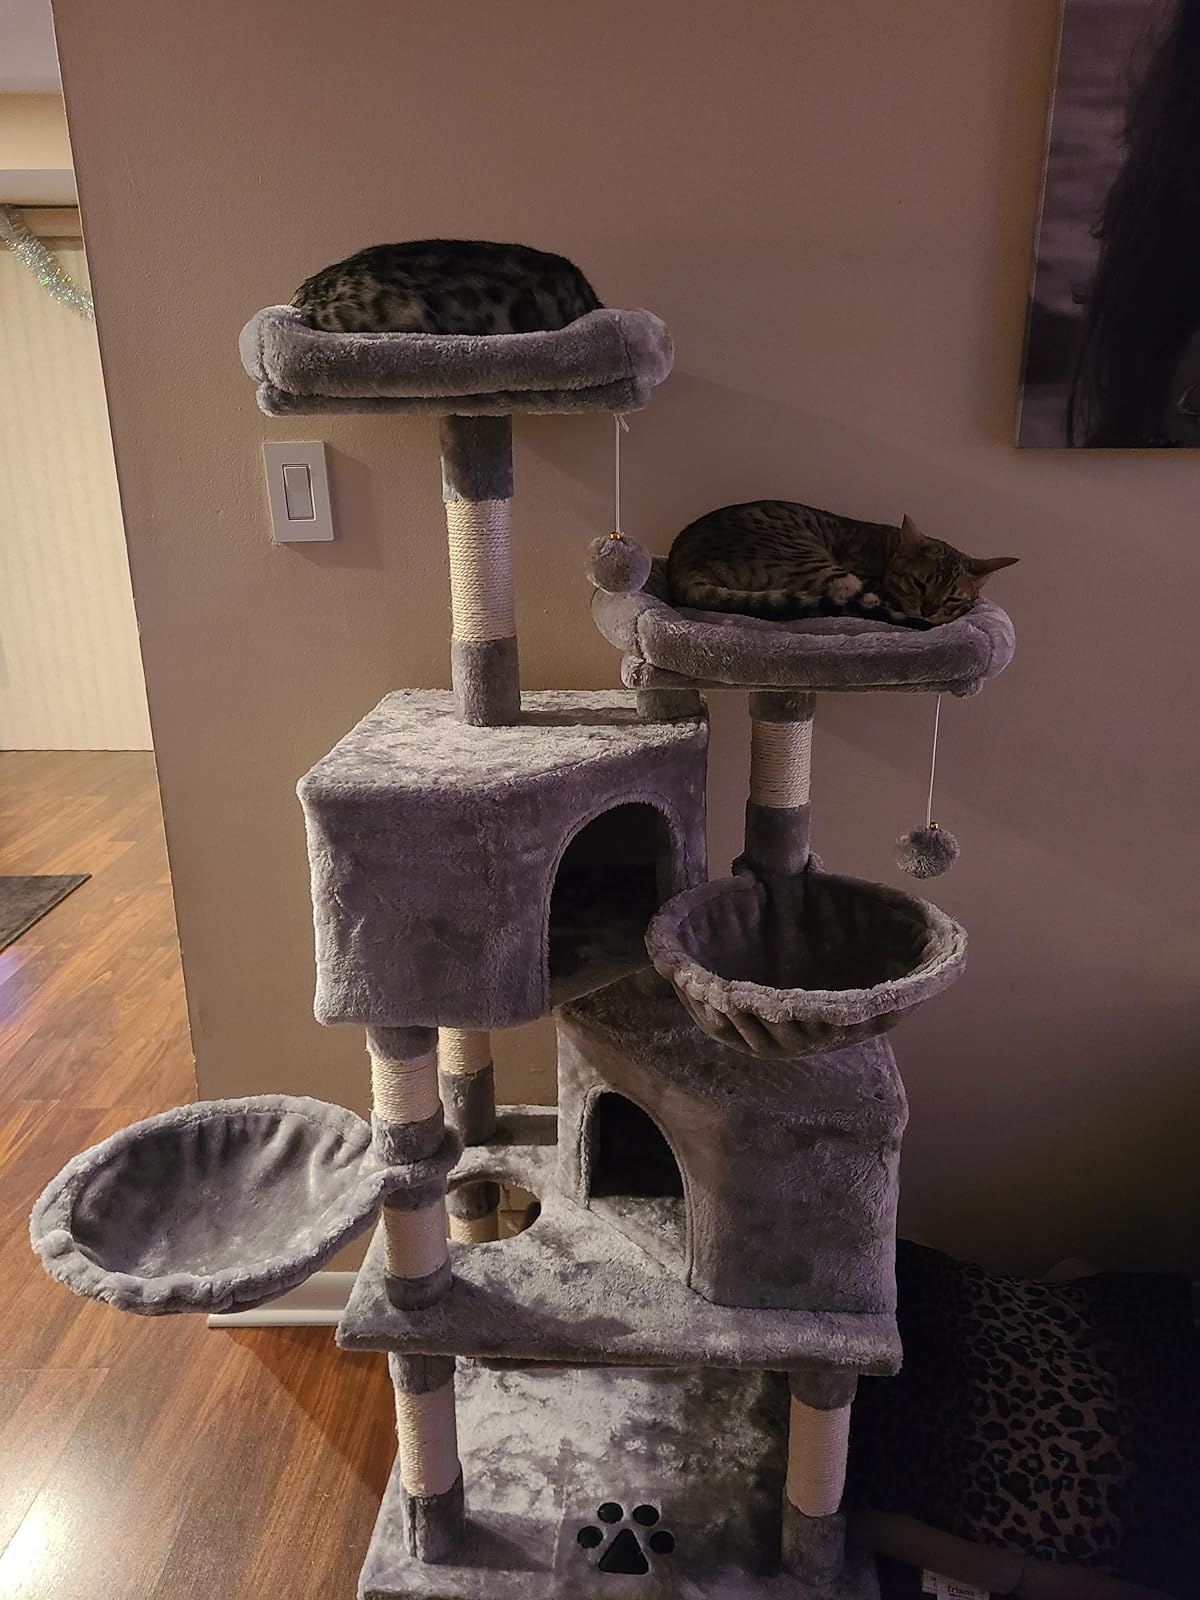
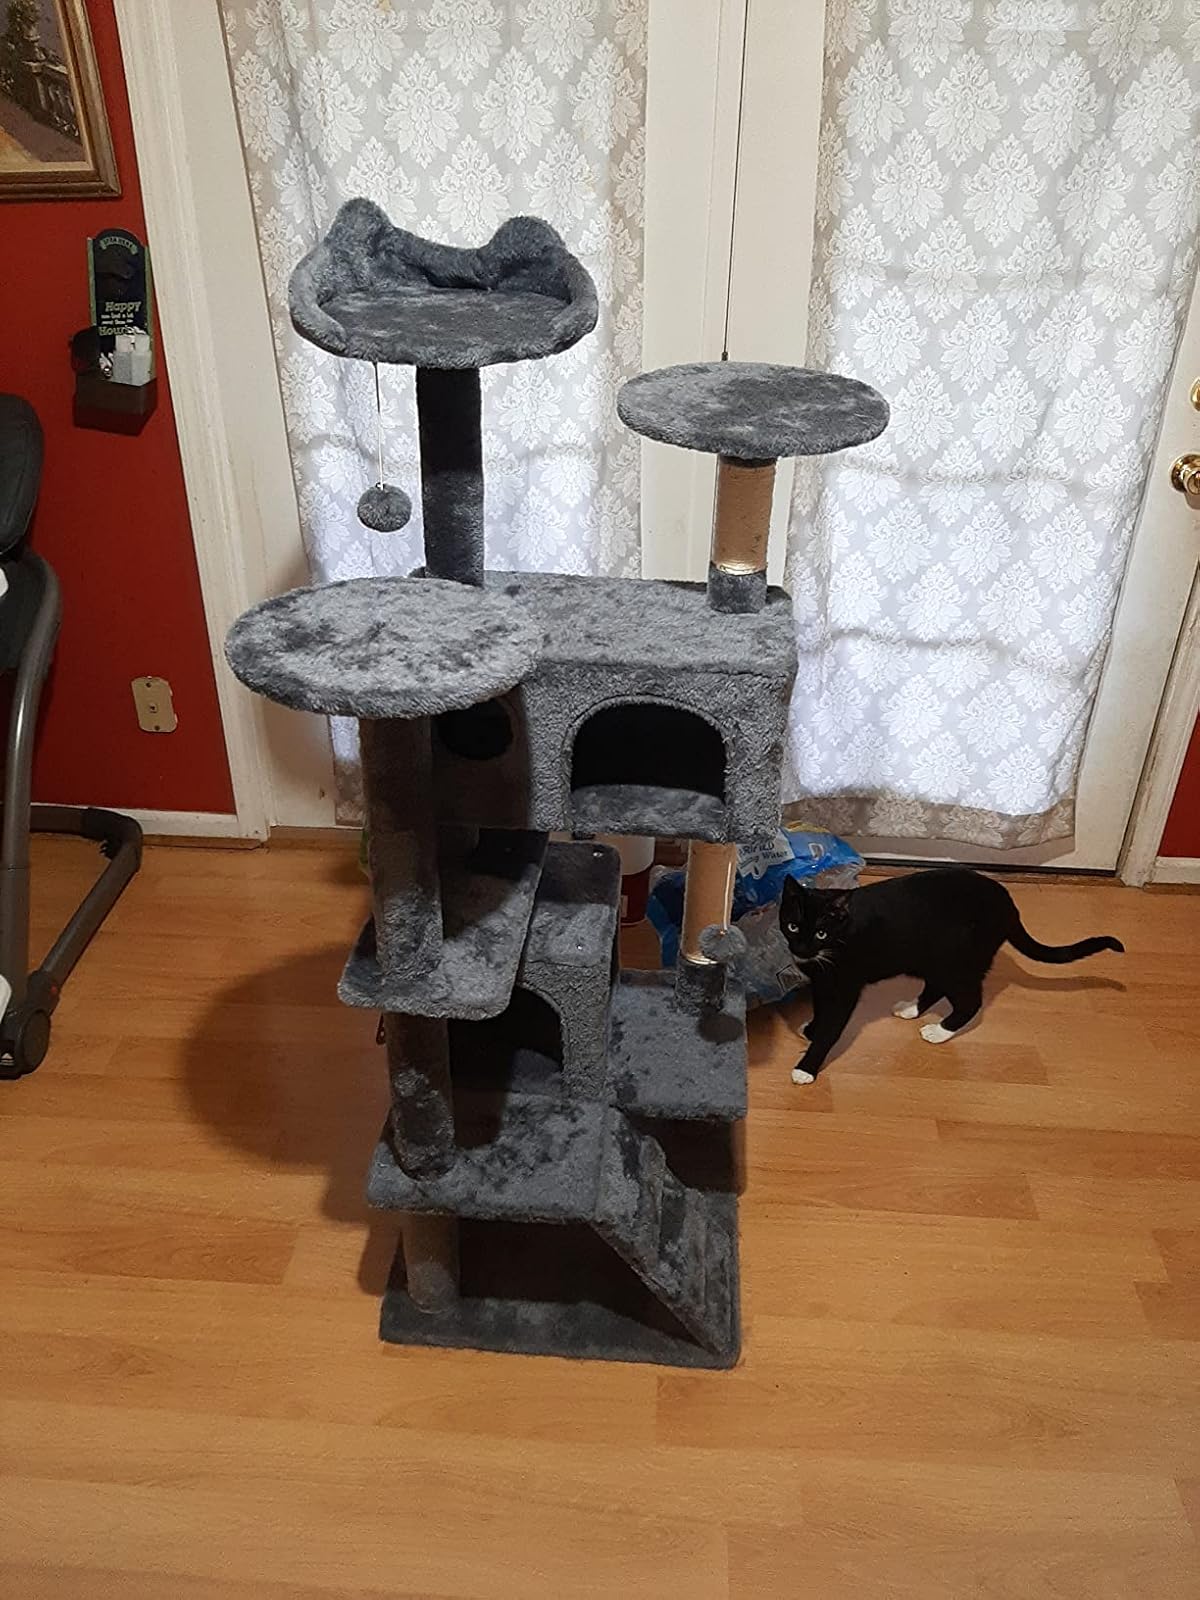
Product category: items_cat tree
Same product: no